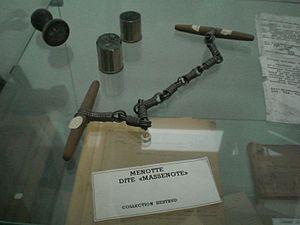
menottes dites ""massenottes"" ou ""pinces de Massenot"" au musée de la douane à Hestrud"
Les menottes sont des sortes de bracelets souvent métalliques reliés par une chaîne ou une charnière, servant à entraver les mains d'un individu, restreignant ainsi partiellement ou totalement les gestes. Chaque bracelet se décompose de deux parties dont une, amovible, s'engage avec un cliquet dans la première refermant ainsi le mécanisme autour du poignet. Le cliquet peut ensuite être verrouillé. Cela empêche les bracelets de se serrer davantage sur les poignets de la personne. Il faut une clef pour débloquer le mécanisme et libérer les mains. Certaines menottes nécessitent une deuxième clef pour être ouvertes.
Un cabriolet est un type de menottes. Il s'agit d'une chaînette à maillons en ressorts, terminée à chaque extrémité par une poignée de bois. Elle était utilisée pour entraver un poignet, pendant le transfert d'un détenu. L'objet a été en dotation dans la police et la gendarmerie jusqu'à la fin des années 1960. Les menottes, plus pratiques et de moins en moins coûteuses, ont complètement remplacé ce dispositif, qui n'était efficace que si le rapport de force était à l'avantage du gardien de l'ordre.